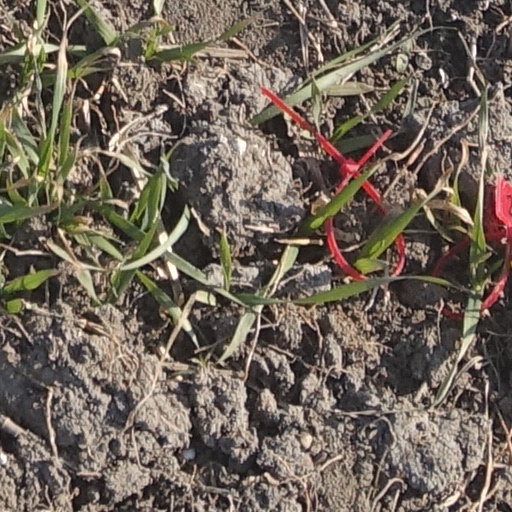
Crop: wheat